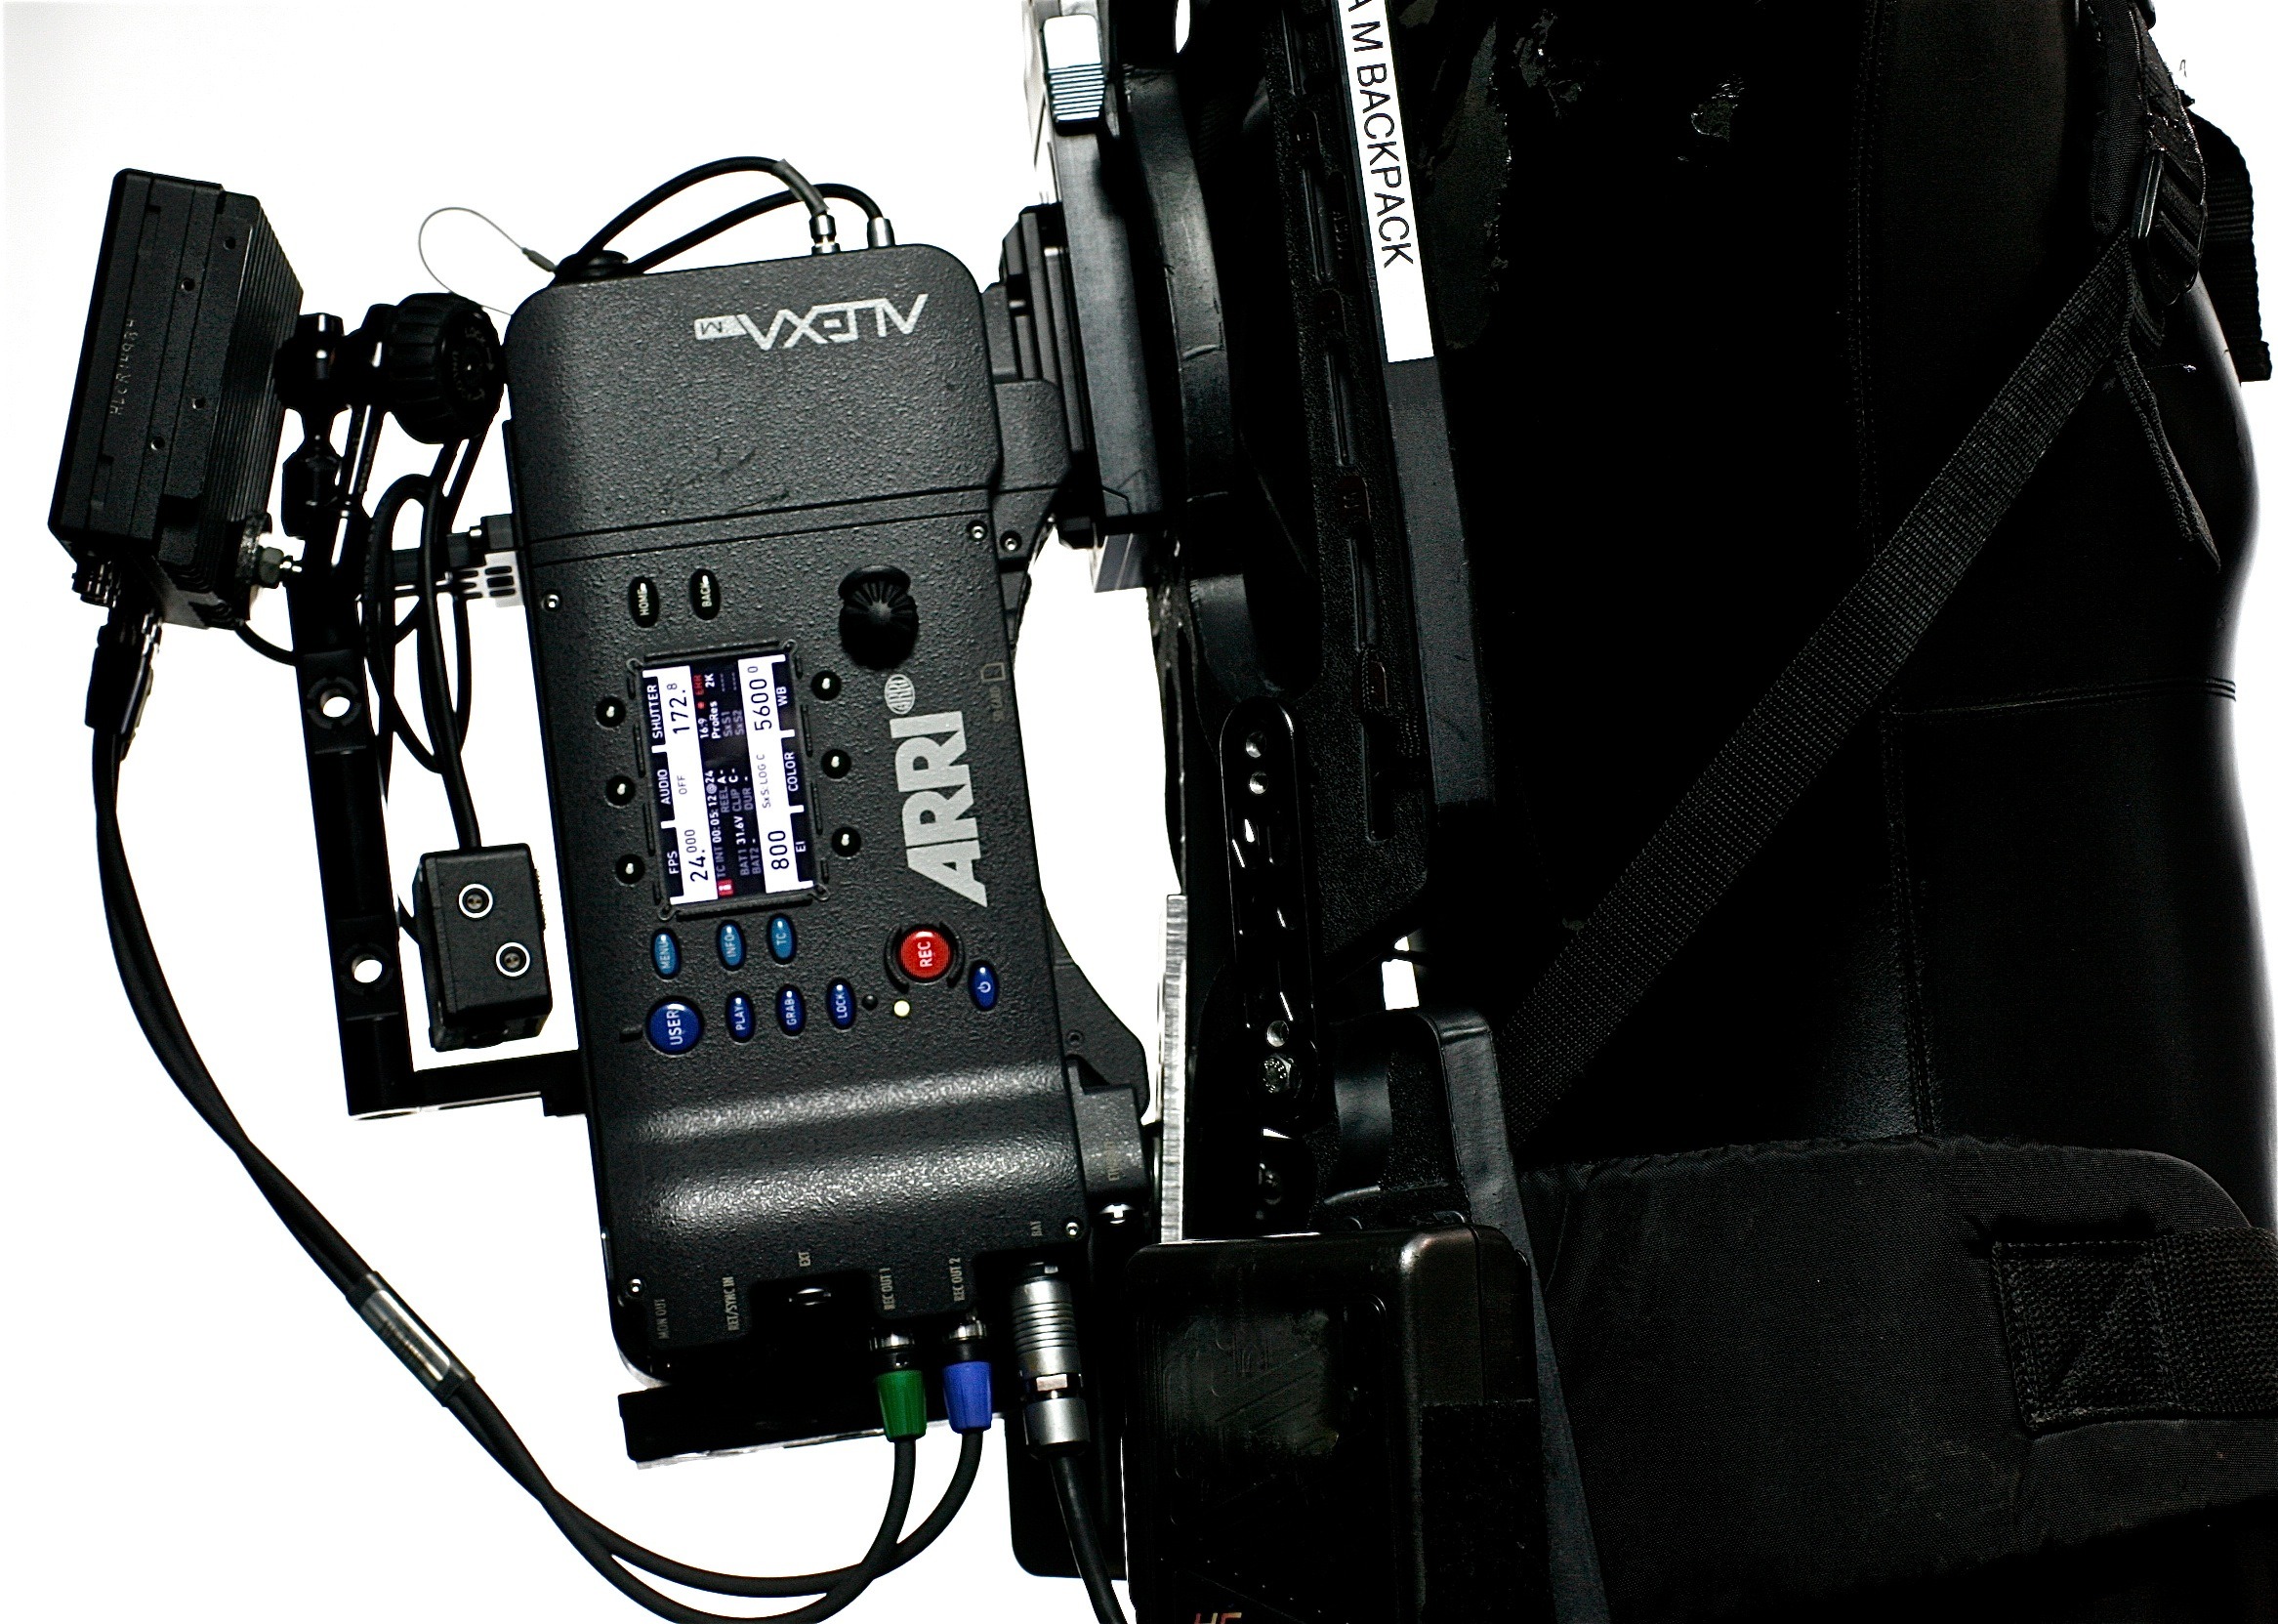
technology, camera, photography, equipment, gadget, machine, product, video, digital camera, electronics, digital, photograph, cinema, movie, photographic, cinematography